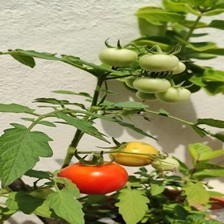
Label: tomato